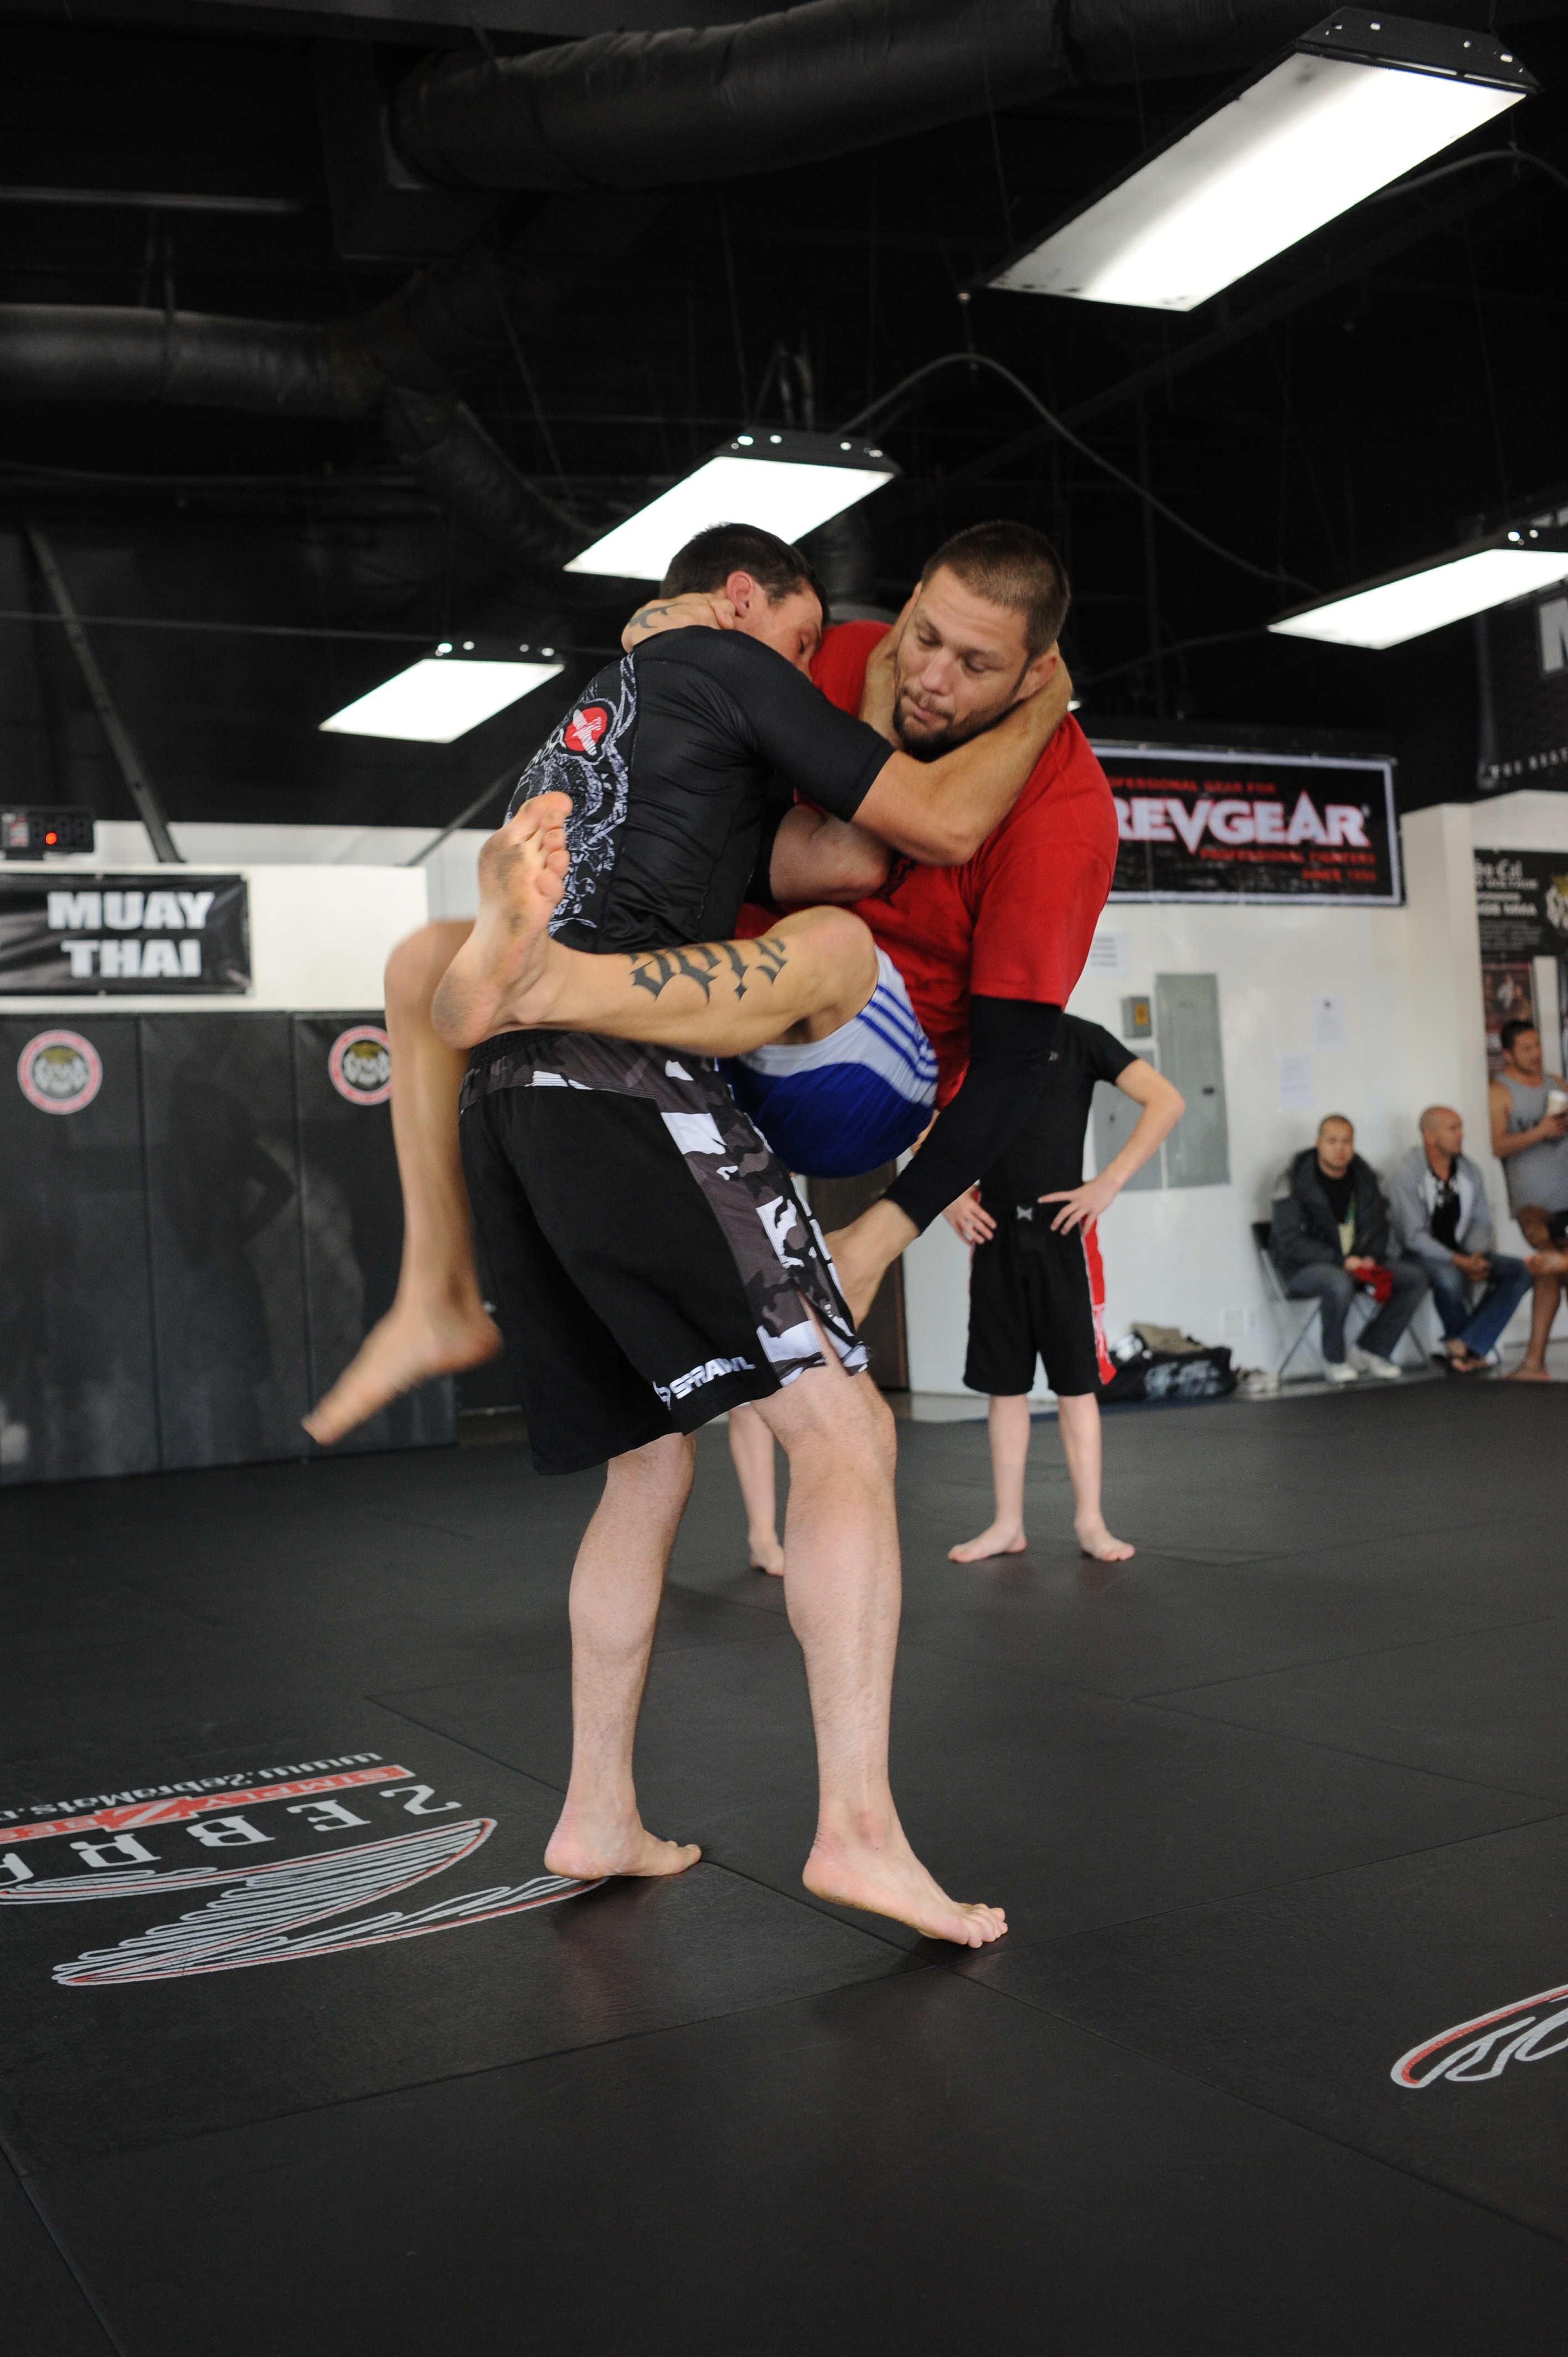
sport, fitness, fight, sports, athlete, champion, martial, combat, mma, kickboxing, muay thai, martial arts, bjj, jiujitsu, grappling, jujitsu, gracia barra, combat sport, individual sports, physical fitness, contact sport, striking combat sports